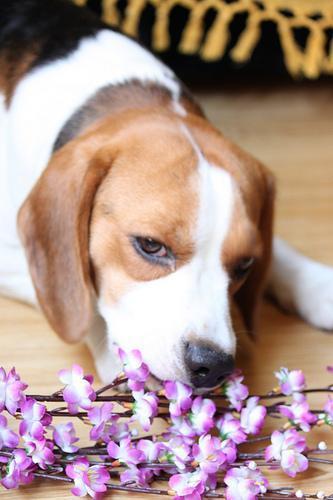
beagle